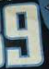
Number: 9